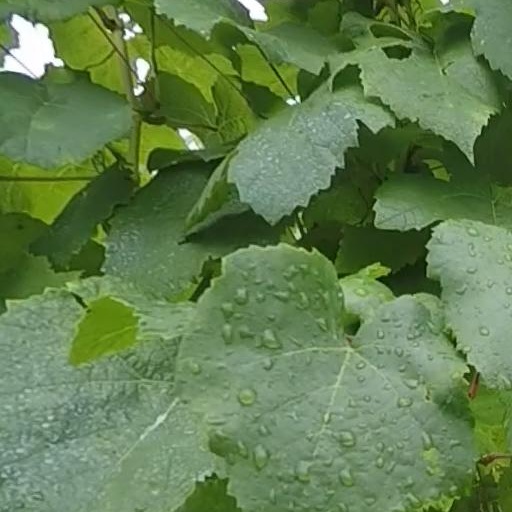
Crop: grape